Joseph Brant

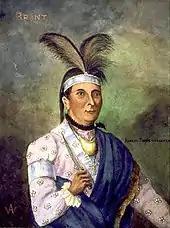
Joseph Brant, watercolour by William Armstrong

Aside from being fluent in English, Brant spoke at least three, and possibly all, of the Six Nations' Iroquoian languages. From 1766 on, he worked as an interpreter for the British Indian Department. During this time, Brant became involved in a land dispute with Palatine fur trader George Klock who specialized in getting Mohawks drunk before having them sign over their land to him. Brant demanded that Klock stop obtaining land via this method and return the land he already owned. The dispute led Klock to sail to London in an attempt to have King George III support him, but he refused to see the "notorious bad character" Klock. Upon his return to the New York province, Brant stormed into Klock's house in an attempt to intimidate him into returning the land he had signed over to him; the meeting ended with Mohawk warriors sacking Klock's house while Klock later claimed that Brant had pistol-whipped him and left him bleeding and unconscious. At a meeting at Johnston Hall with the Haudenosaunee leaders, Johnson attempted to mediate the dispute with Klock and died later the same night. Though disappointed that Johnson was not more forceful in supporting the Haudenosaunee against Klock, Brant attended the Church of England services for Johnson, and then together with his sister Molly, Brant performed a traditional Iroquois Condolence ceremony for Johnson. Johnson Hall was inherited by his son John Johnson, who evicted his stepmother, Molly Brant, who returned to Canajoharie with the eight children she had borne Sir William to live with her mother. Sir John Johnson wished only to attend to his estate and did not share his father's interests in the Mohawk. Daniel Claus, the right-hand man of Sir William, had gone to live in Montreal, and Guy Johnson, the kinsman of Sir William, lacked the charm and tact necessary to maintain social alliances.